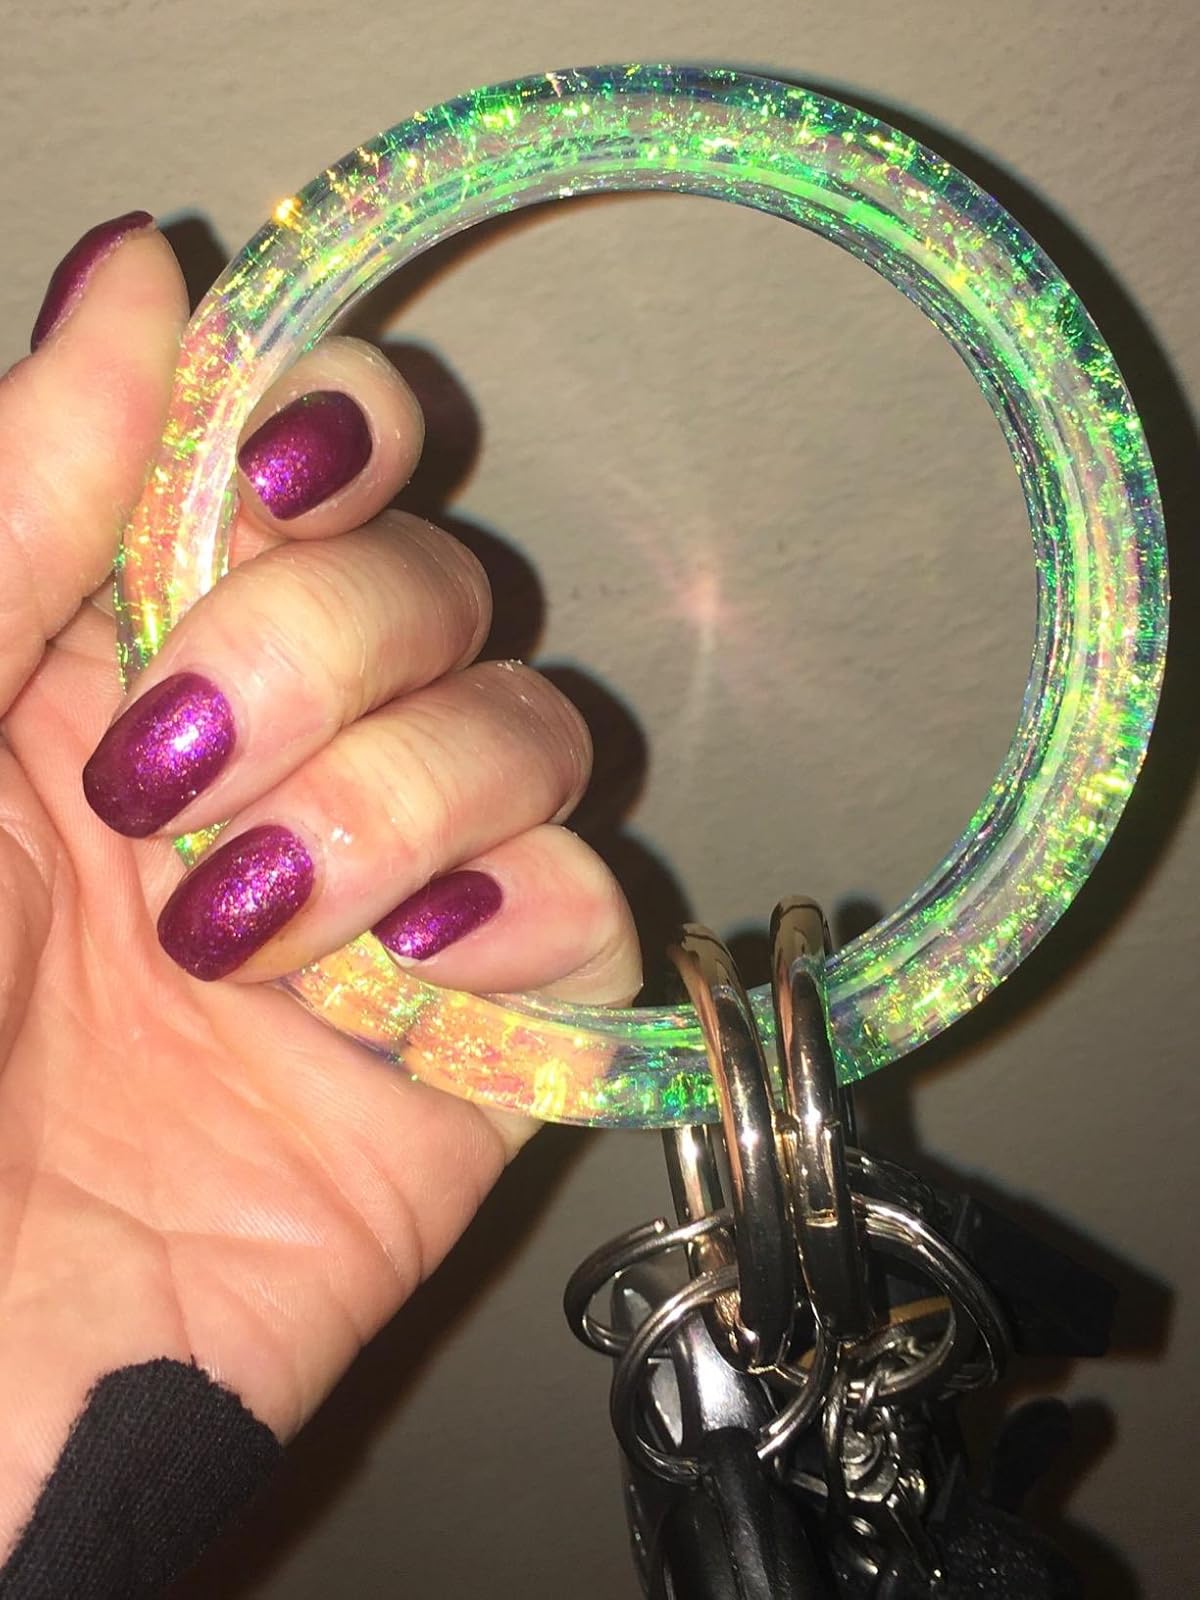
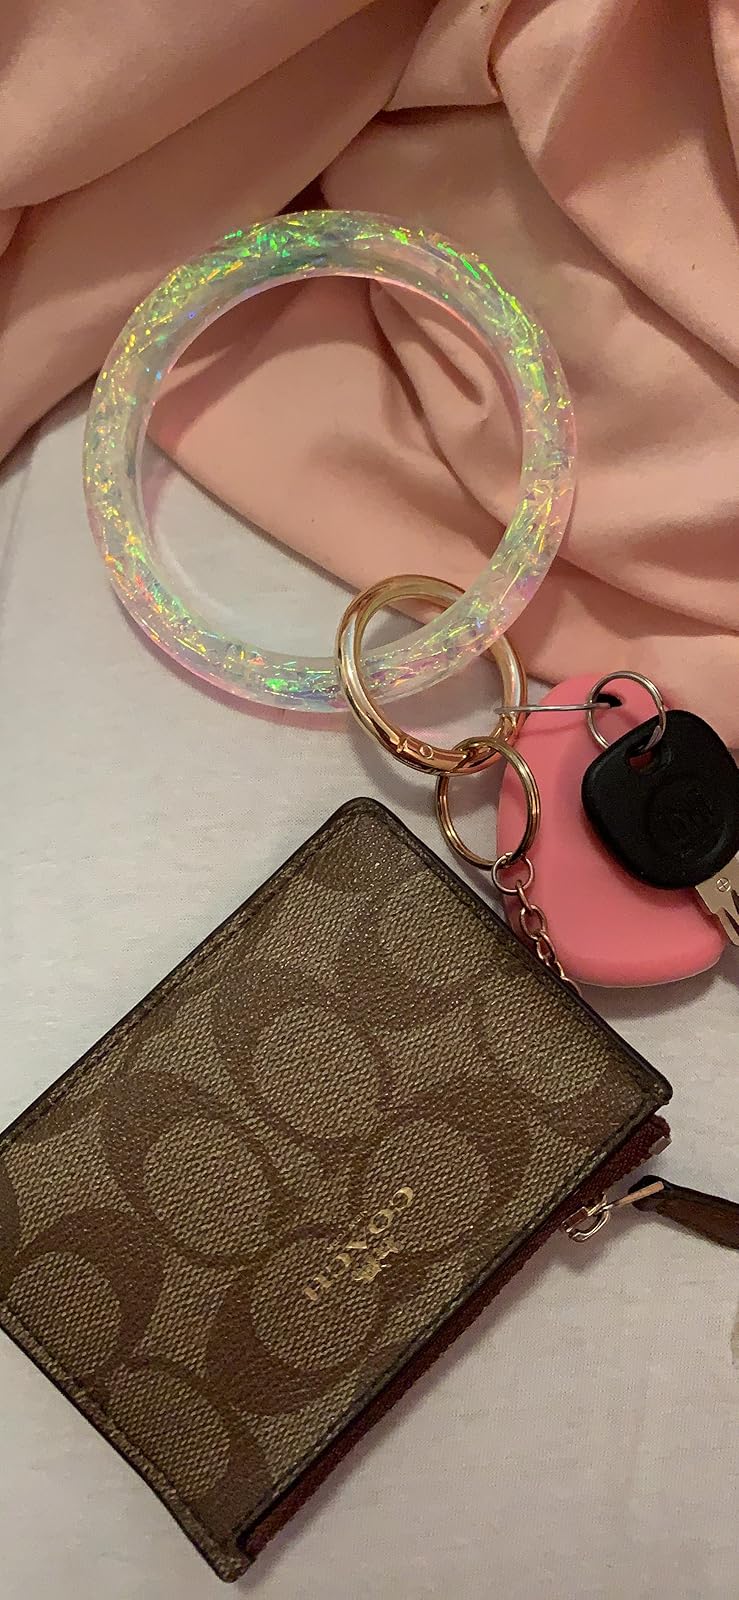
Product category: accessories_keychain
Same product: yes